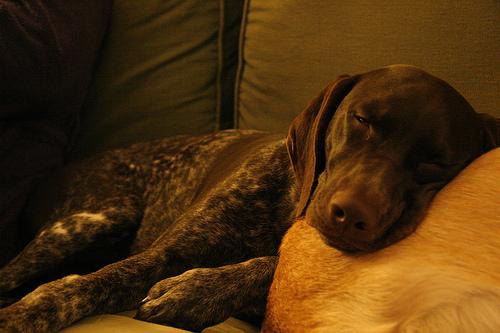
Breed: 211-n000059-German_short_haired_pointer